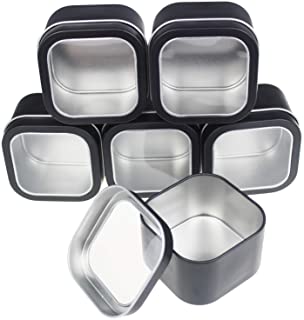
Label: metal